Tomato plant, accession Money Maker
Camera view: horizontal (90 deg, fisheye); turntable rotation: 270 degrees
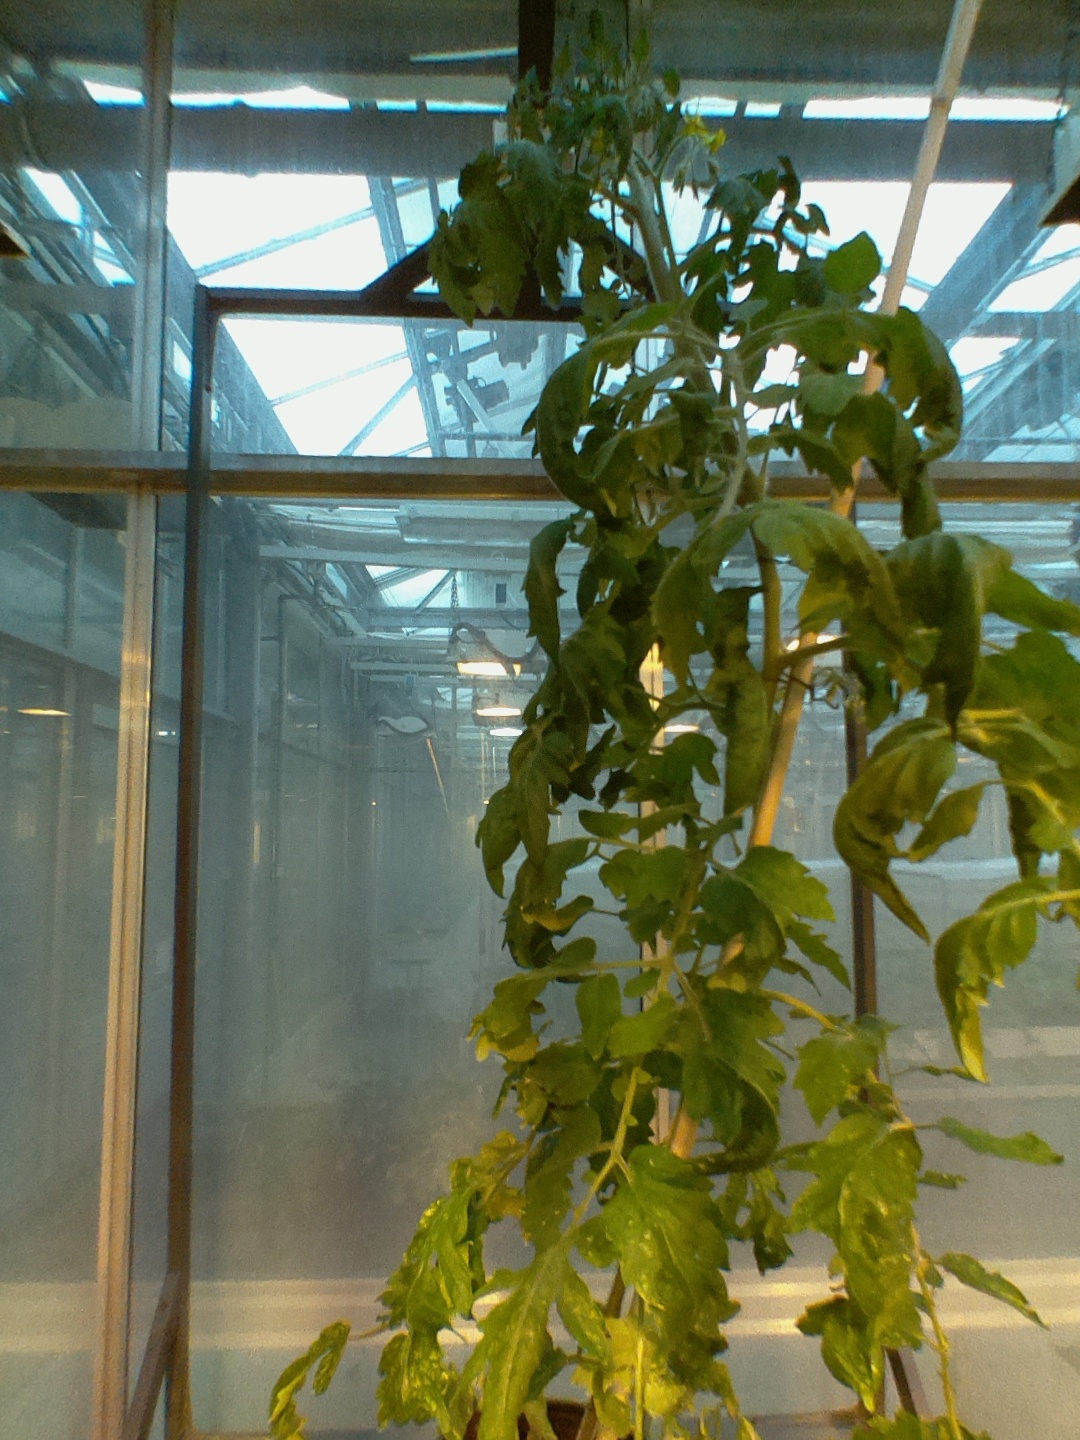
BBCH growth stage 71: 10%-20% of final fruit size